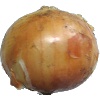
Label: Onion White 1